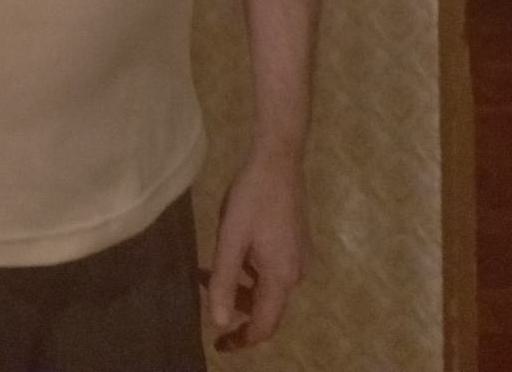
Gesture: no_gesture